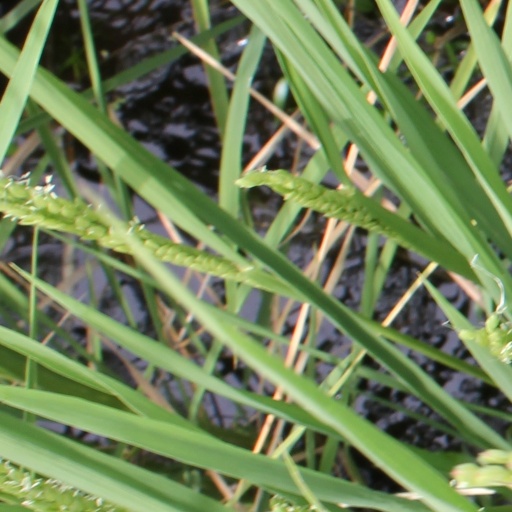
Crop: rice